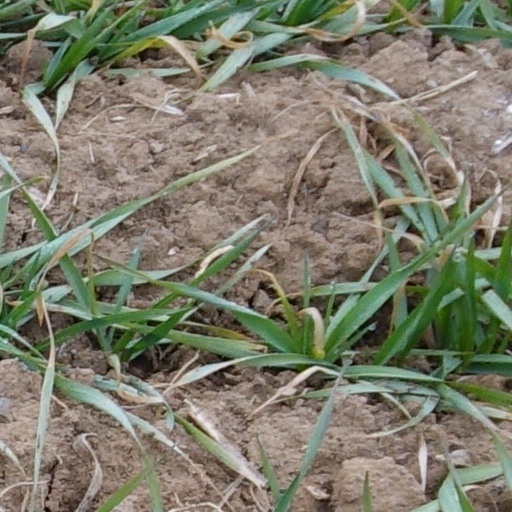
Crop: wheat